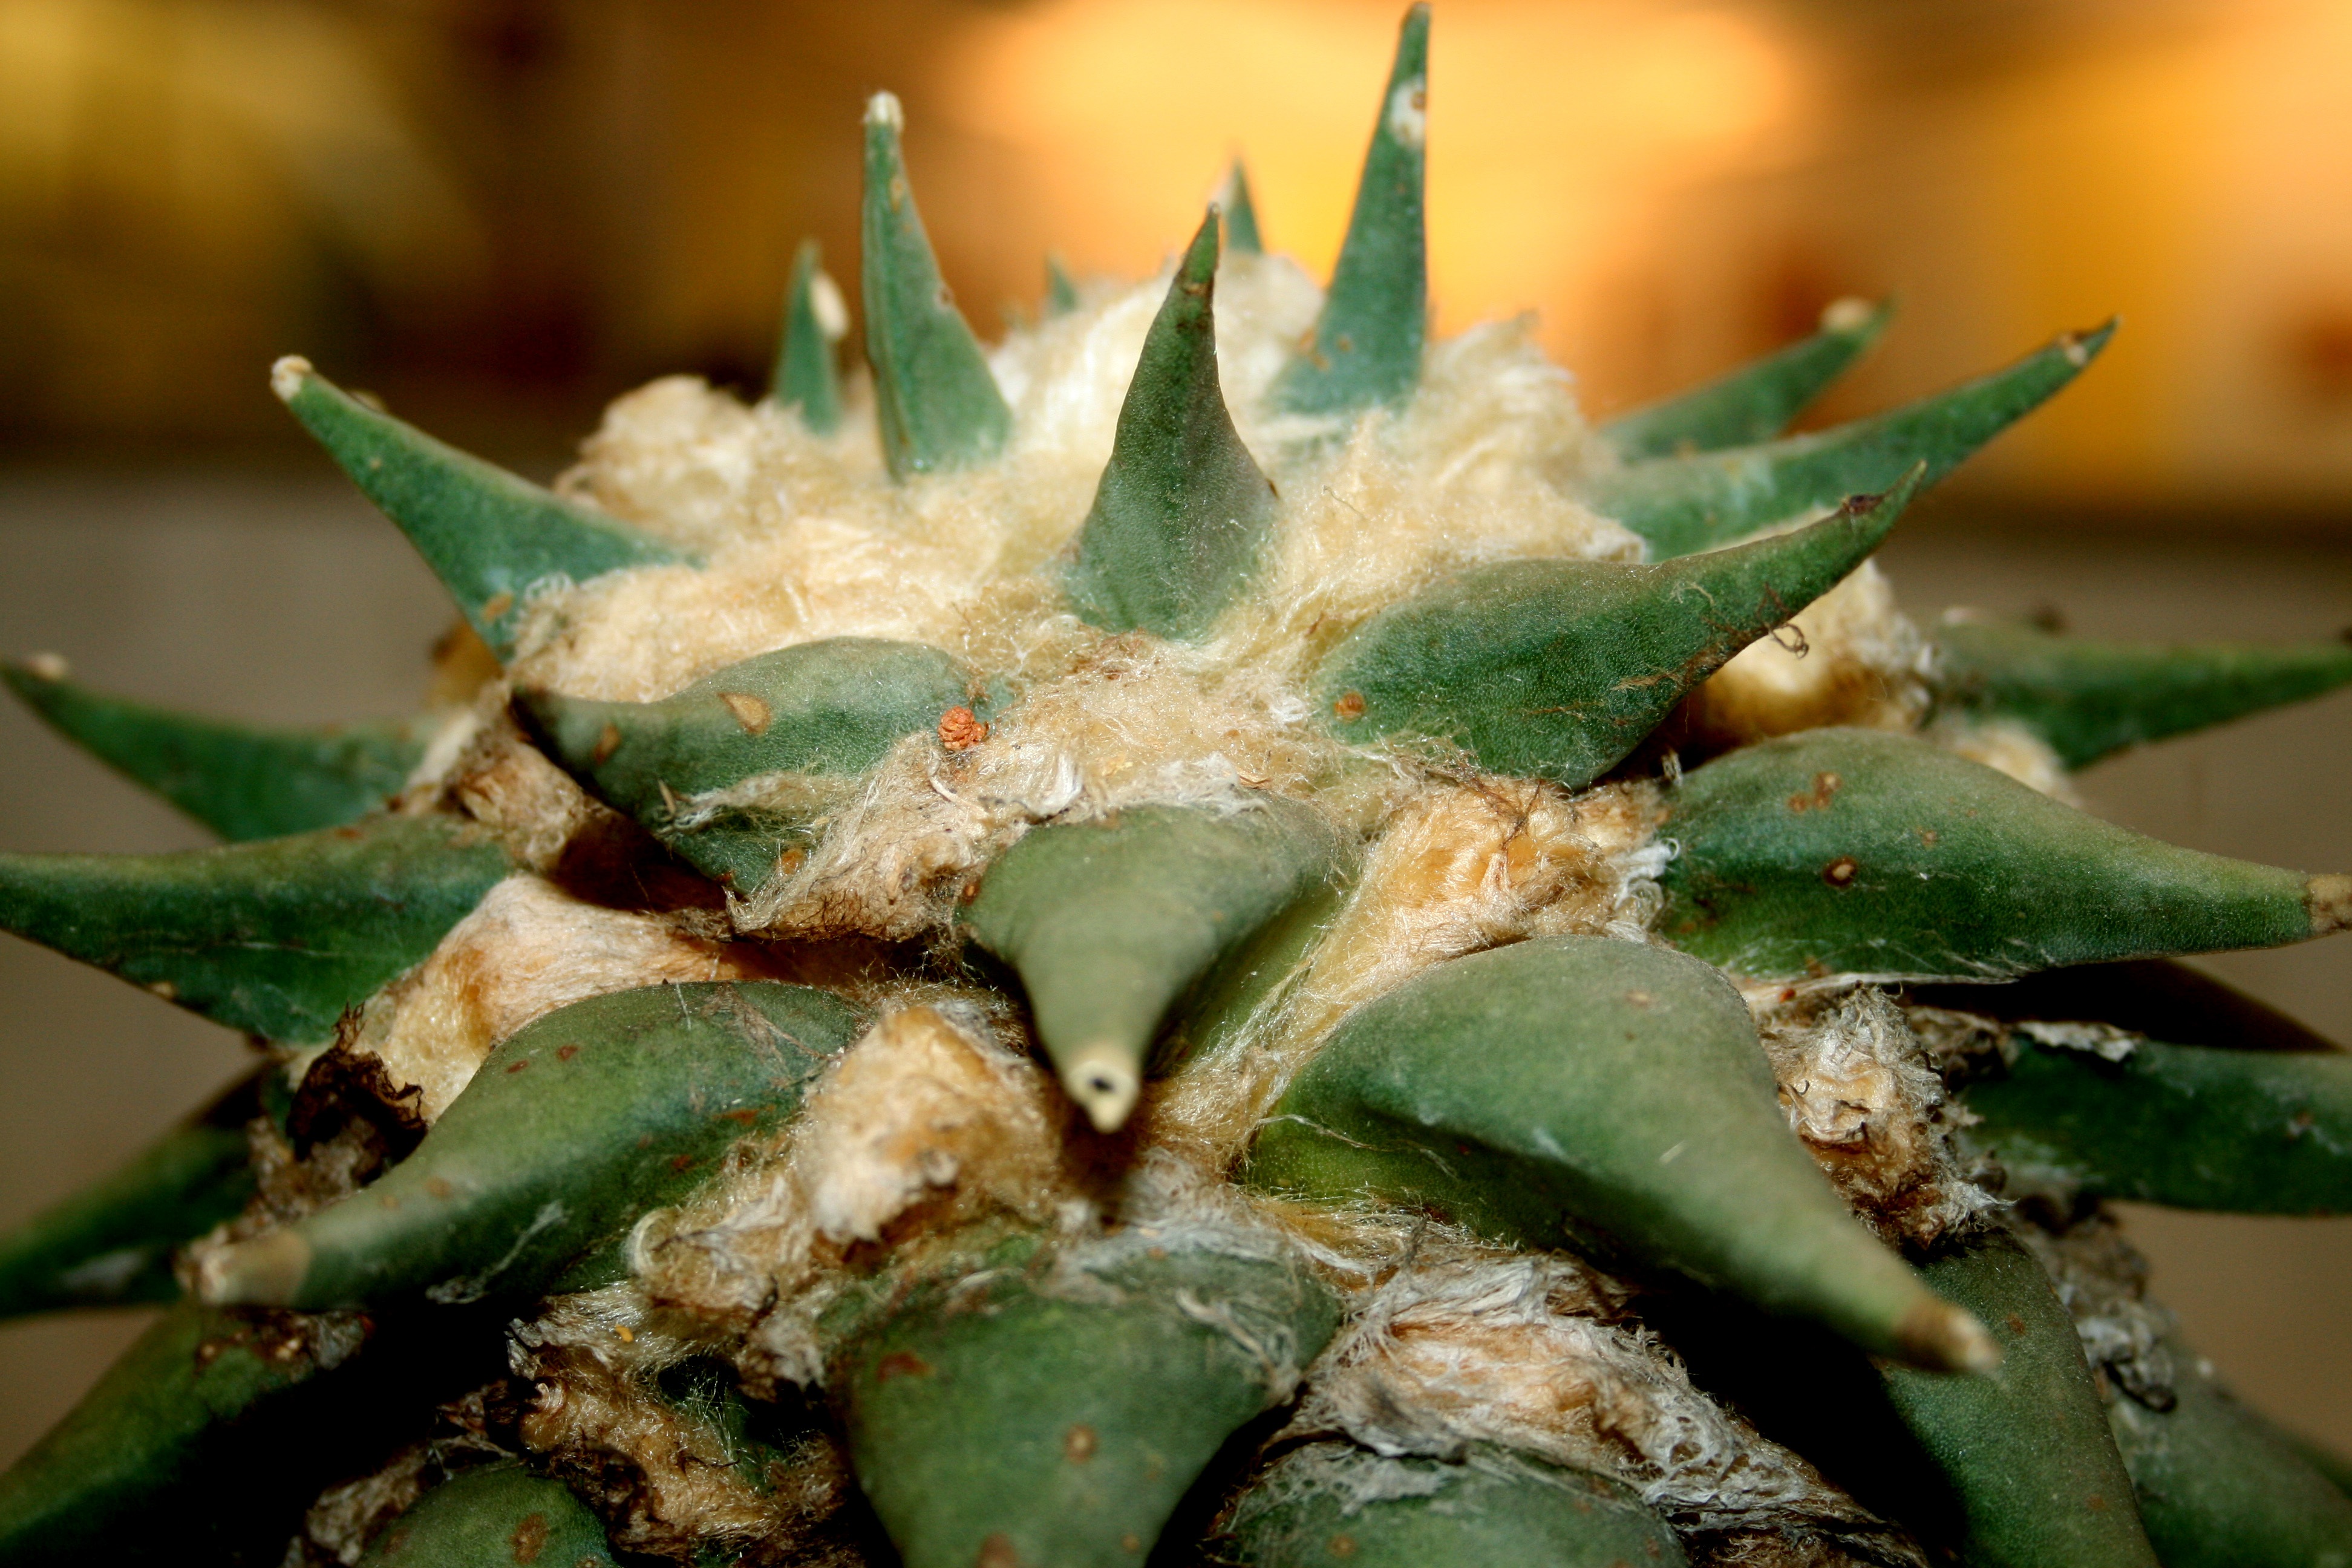
tree, cactus, plant, leaf, flower, food, produce, botany, closeup, flora, flowers, close up, aloe, large, bud, agave, macro photography, flowering plant, land plant, thorns spines and prickles, rastepnie